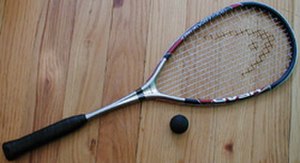
Racquetball
En Racquetball ketsjer og bold
Racquetball er en ketsjer-sport, hvor to spillere spiller med en bold op af en mur. Der spilles to sæt á 15 point. Hvis spillerne skiftes til at vinde de to første sæt, spilles et tredje sæt til 11 point.